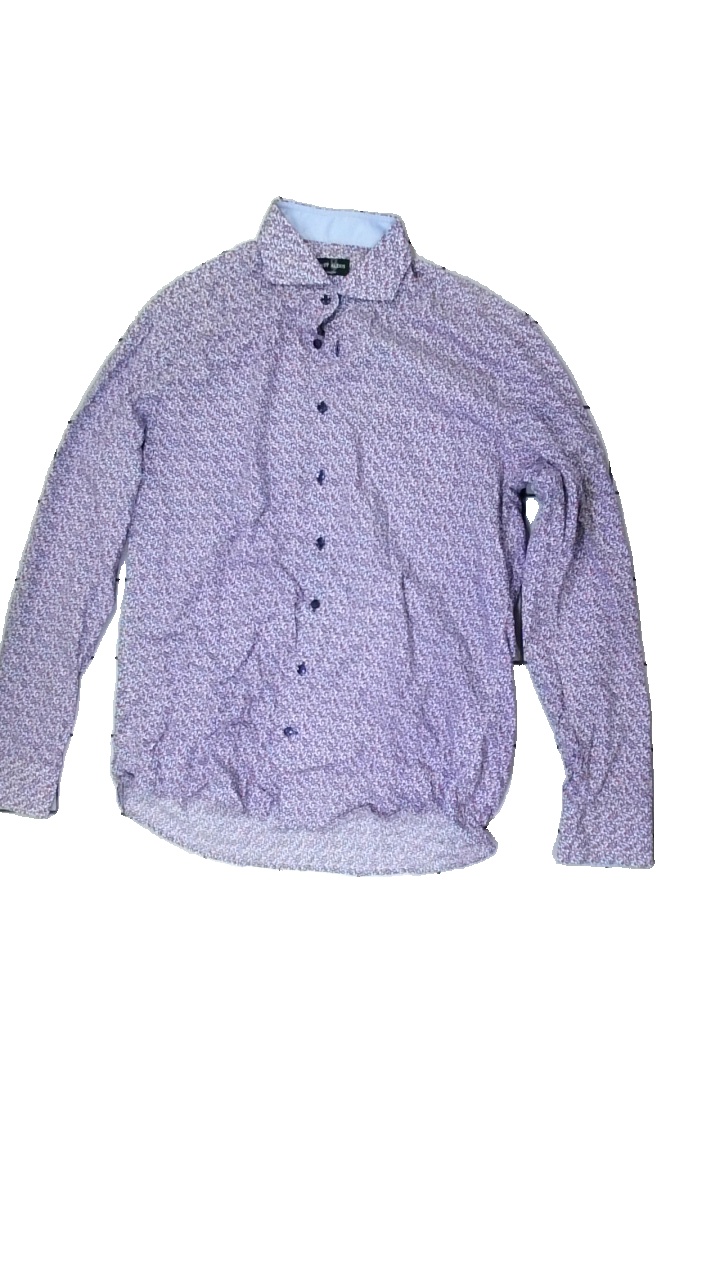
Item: Shirt (Ladies)
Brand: Ernst Alexis
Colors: Blue, Red, White
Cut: Regular
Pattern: Other
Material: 100% Cotton
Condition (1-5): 5
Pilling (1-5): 5
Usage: Reuse
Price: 50-100